Dirndl

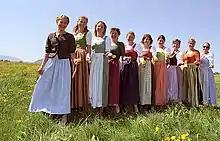
Different colour variations can depend on the origin of the woman wearing a dirndl.

However, many other German-speakers use the terms "dirndl" and "tracht" interchangeably for a woman's dress in the general dirndl style, regardless of whether the design is traditional or modern. For instance, tracht scholar Gexi Tostmann, who sees the modern dirndl as having evolved from traditional tracht designs, also uses the term "dirndl" for historical designs. A developing consensus is that a dirndl can be described as "tracht" when it has been traditionally worn by a distinct people group over a long period. This implies that a dress based on the design principles of Alpine tracht can also be called a "dirndl", even if it has a documented history of centuries as a folk costume. For example, the traditional blue polka-dotted dress of the Wachau region of Austria can be referred to either as "Wachauer Tracht" or as the "Wachauer (everyday) dirndl" In English, the name "dirndl" is used interchangeably for traditional and modern designs.